Femur

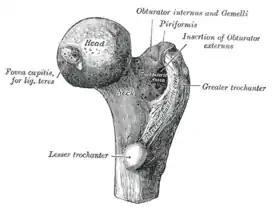
The upper extremity of right femur viewed from behind and above, showing head, neck, and the greater and lesser trochanter

The upper or proximal extremity (close to the torso) contains the head, neck, the two trochanters and adjacent structures. The upper extremity is the thinnest femoral extremity, the lower extremity is the thickest femoral extremity.